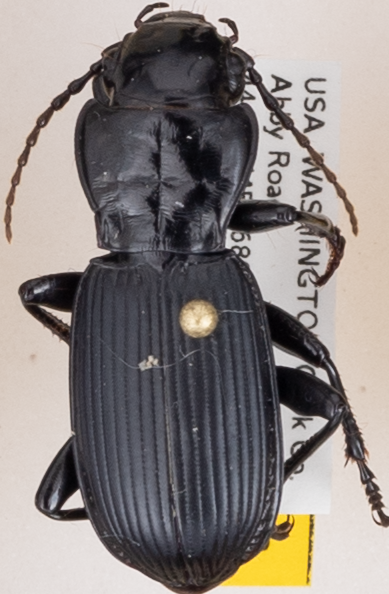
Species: Pterostichus lama
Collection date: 2018-05-15
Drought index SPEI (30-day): -2.09
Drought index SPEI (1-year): -0.24
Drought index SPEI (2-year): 0.71